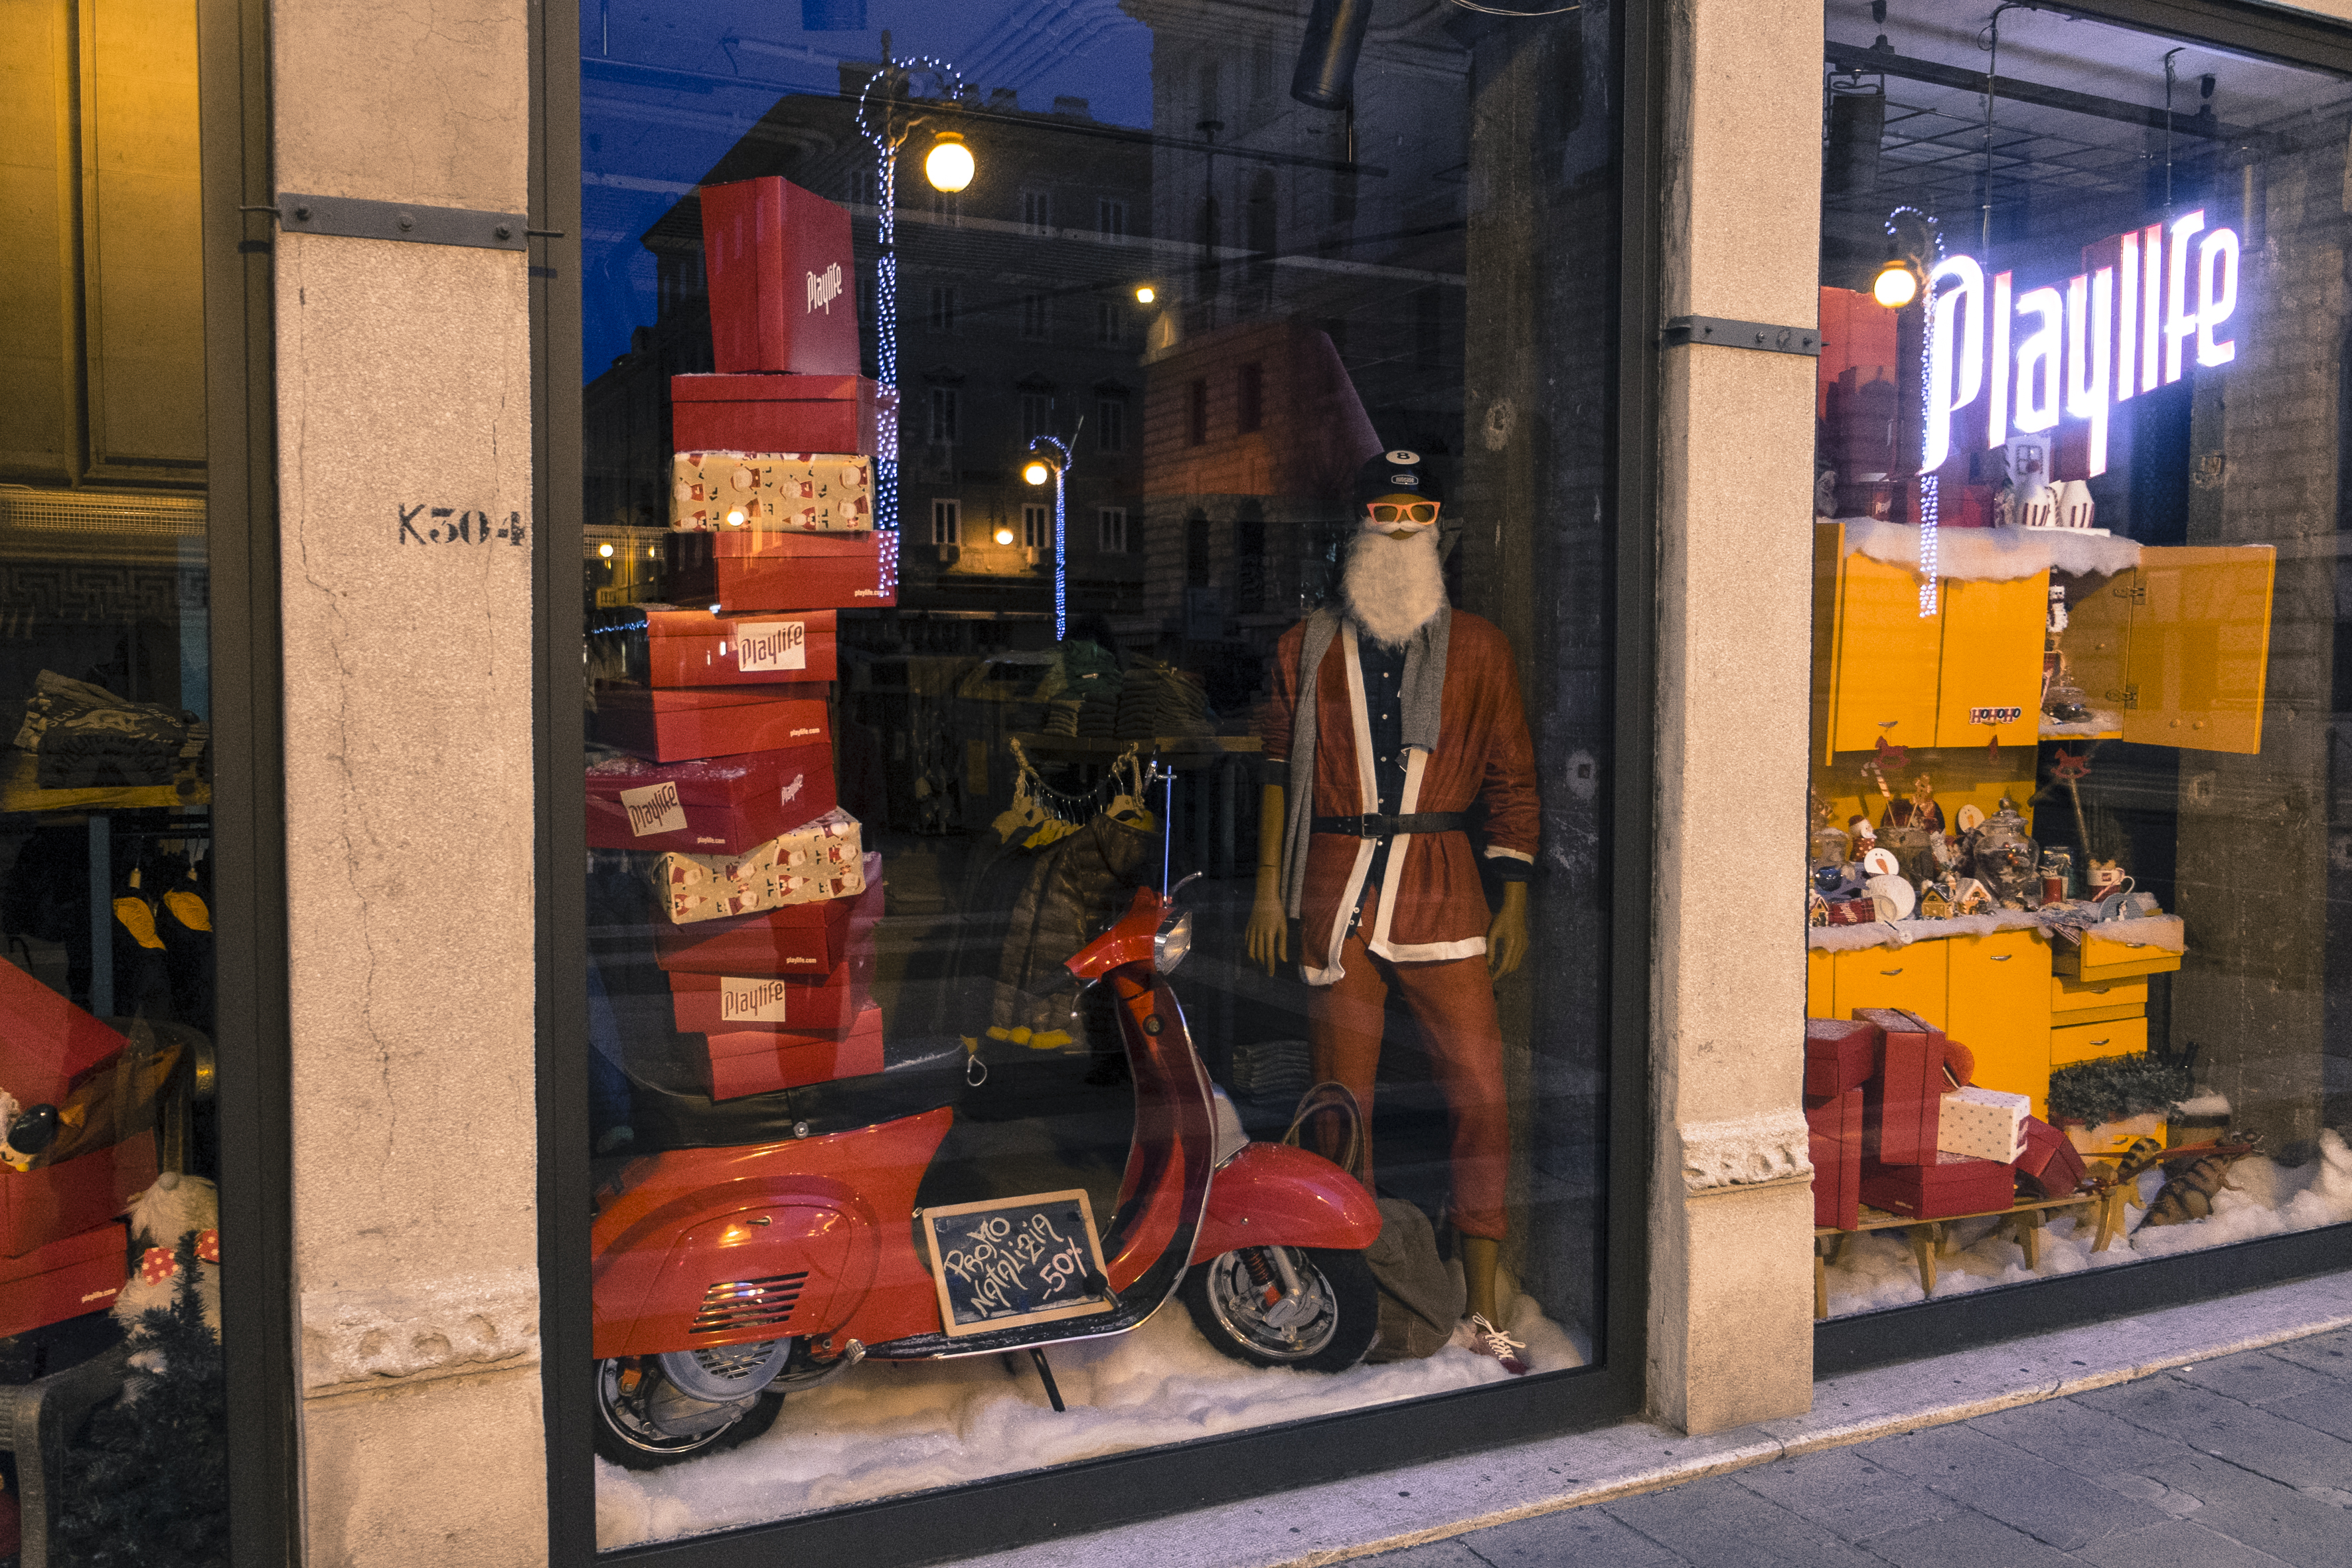
road, street, urban, travel, fujifilm, vehicle, color, italy, toy, infrastructure, fuji, fujix, trieste, fujixe1, urban area, display window